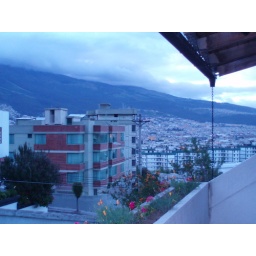
A building by my house